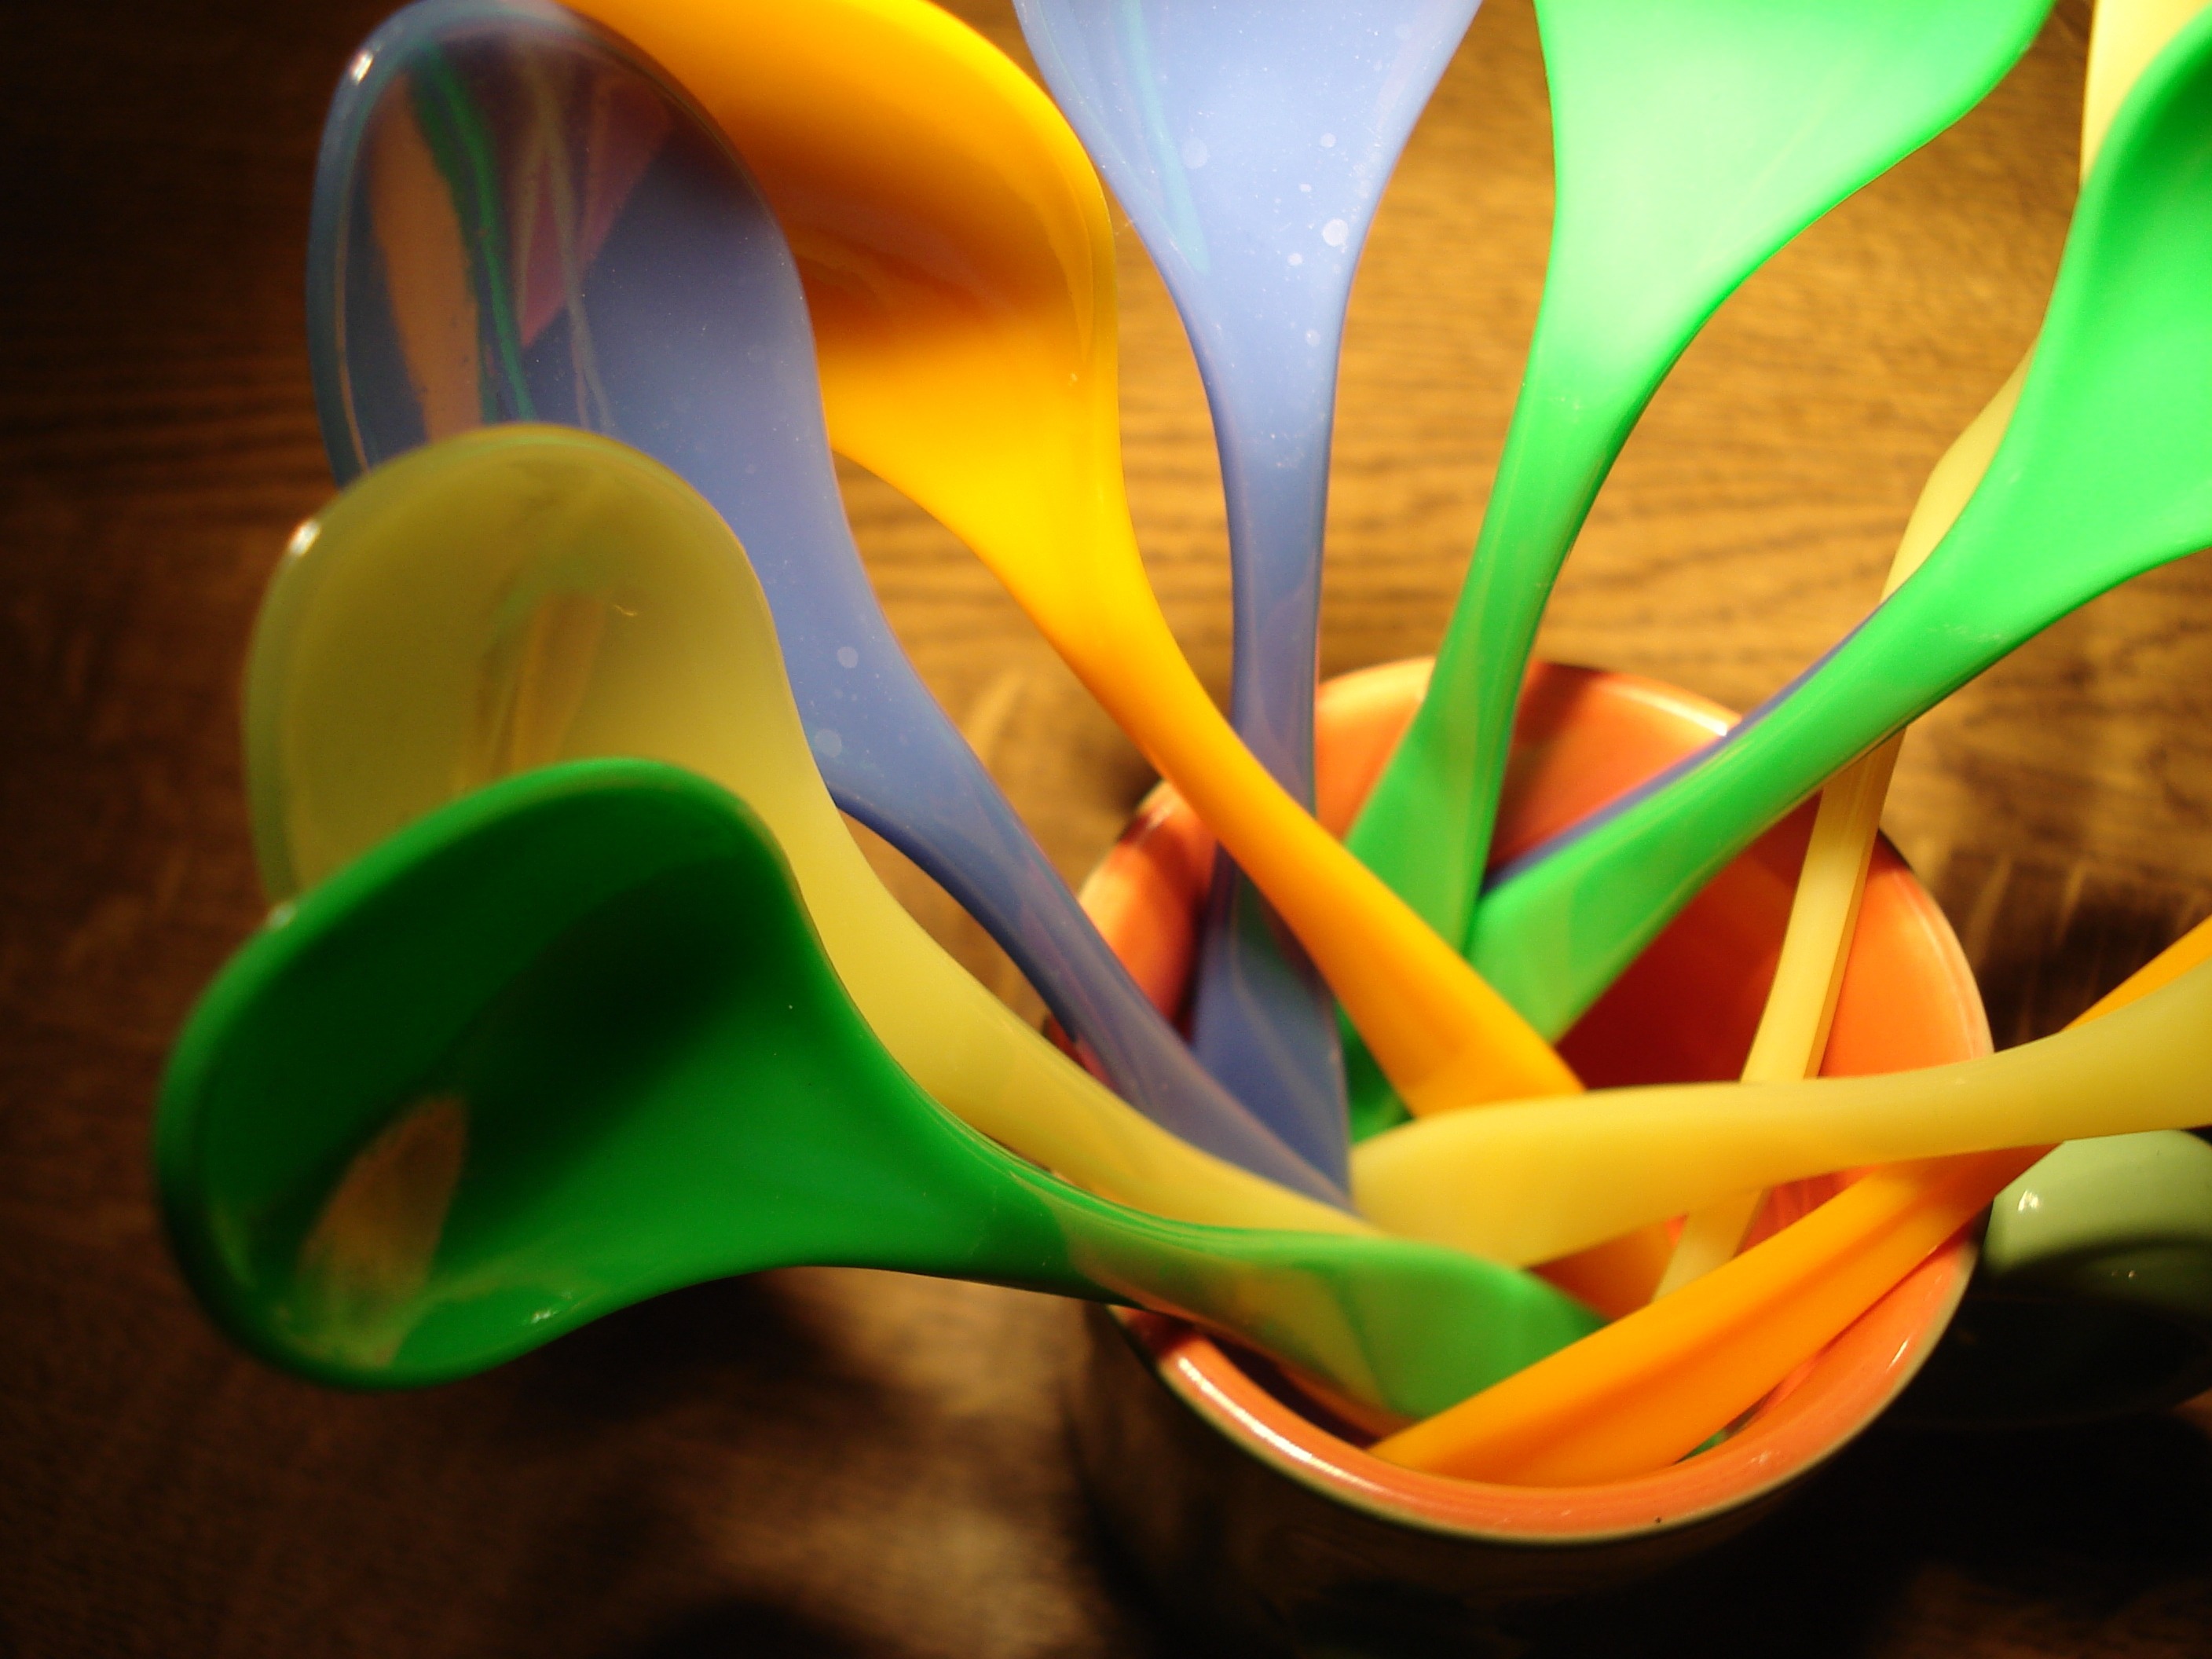
hand, plant, leaf, flower, petal, green, color, yellow, eat, close up, easter, organ, macro photography, eierl ffel